Koyra Upazila

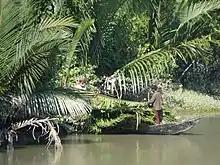
Man collecting mangrove palm in the Sundarbans in Koyra.

During the Bangladesh Liberation War of 1971, a sub-sector of Sector 9 was founded in Koyra's Amati Union known as Bachharbari-Manoranjan Camp, and so most of the Mukti Bahini's and Mujib Bahini's operations were launched from here. The Bengali freedom fighters built five camps in Koyra; World Poet Camp led by Abd al-Latif, Najmul Camp led by KM Mujibur Rahman, Nazrul Camp led by Abd al-Hakim, Narayan Camp led by Keramat Ali, Shaykh Abd al-Jalil and Shamsur Rahman in Jhileghata and the Suhrawardy Camp led by Rezaul Karim in Bamiya, Bagali Union. In Jaygirmahal, Dr Rafiqul Islam ran a secret medical centre to provide treatment to wounded freedom fighters. A mass grave was found in Launch Ghat, Marighata.